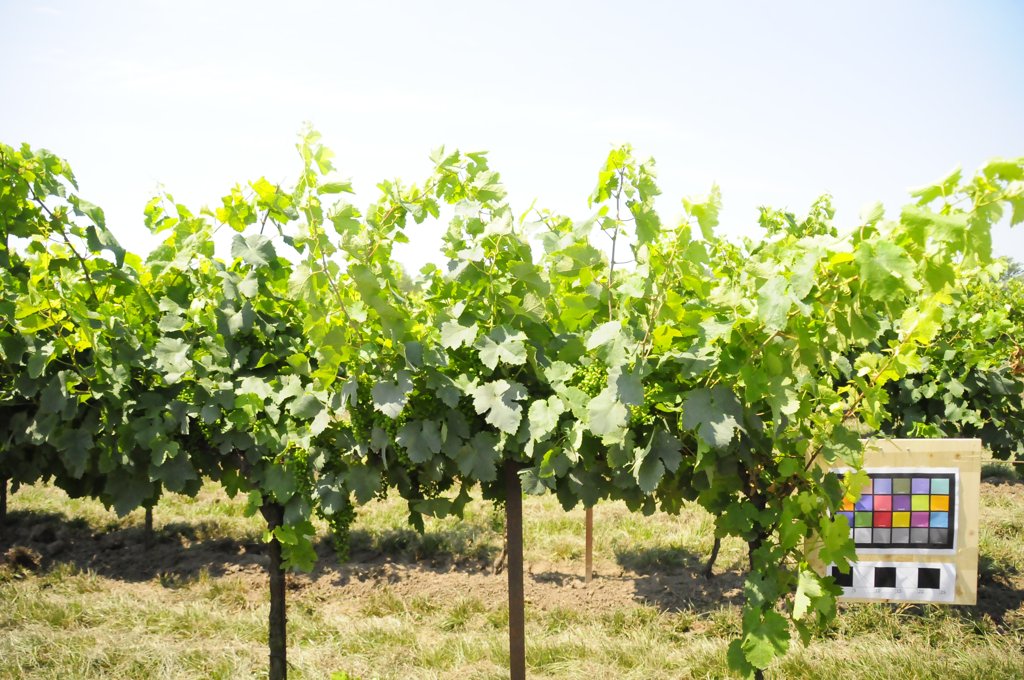
Berries visible: 214
Grape clusters: 6